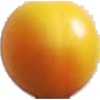
Label: Cherry Wax Yellow 1